Sharon Tate

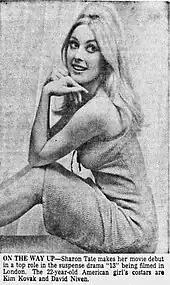
Newspaper clipping, November 28, 1965

In 1964, she met Jay Sebring, a former sailor who had established himself as a leading hair stylist in Hollywood. Tate later said that Sebring's nature was especially gentle but, when he proposed marriage, she declined. She said that she would retire from acting as soon as she married and, at that time, she intended to focus on her career.